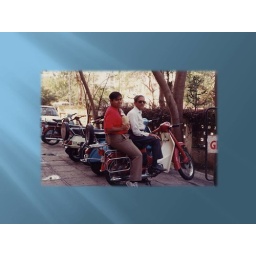
At his home in Poona on his bike